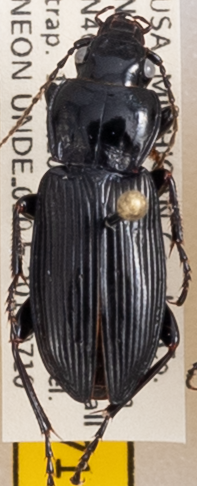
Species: Pterostichus melanarius melanarius
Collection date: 2019-07-10
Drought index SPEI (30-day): -1.028
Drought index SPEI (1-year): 2.09
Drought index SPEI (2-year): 1.69